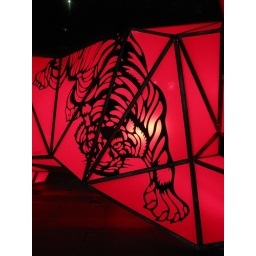
tiger stencil on the side of one of the giant origami tigers in Customs House Square